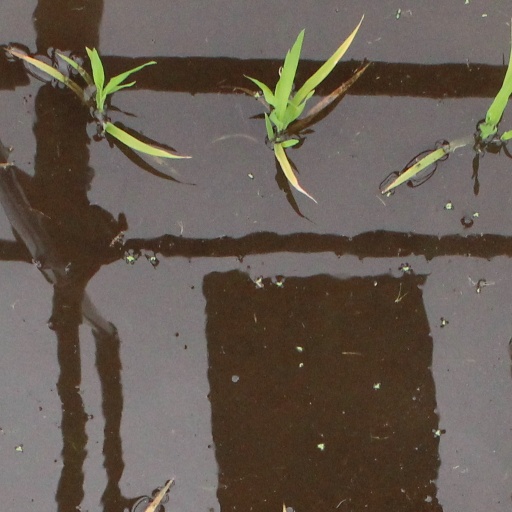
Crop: rice